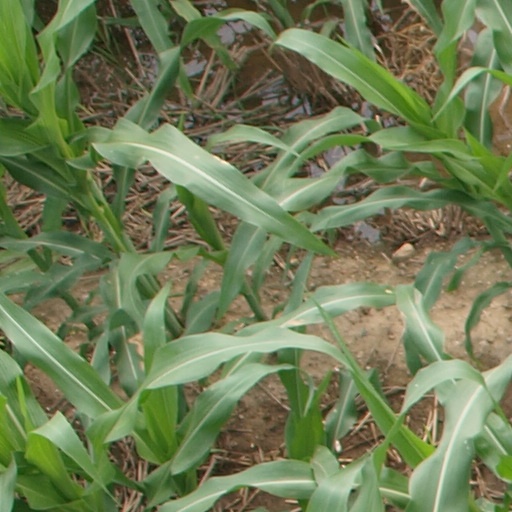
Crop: maize; corn